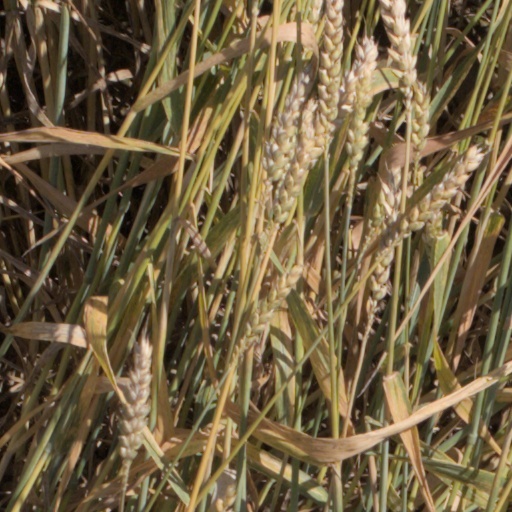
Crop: wheat